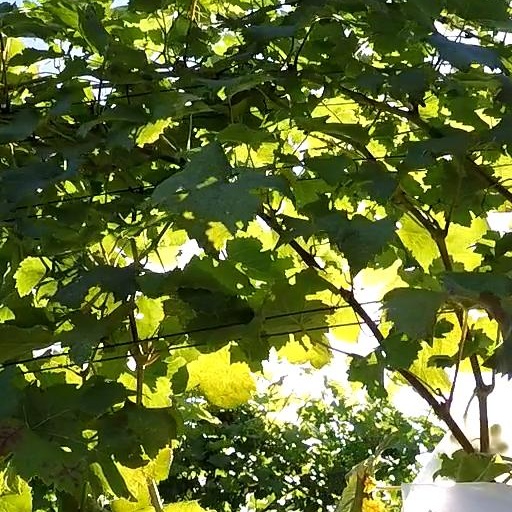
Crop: grape